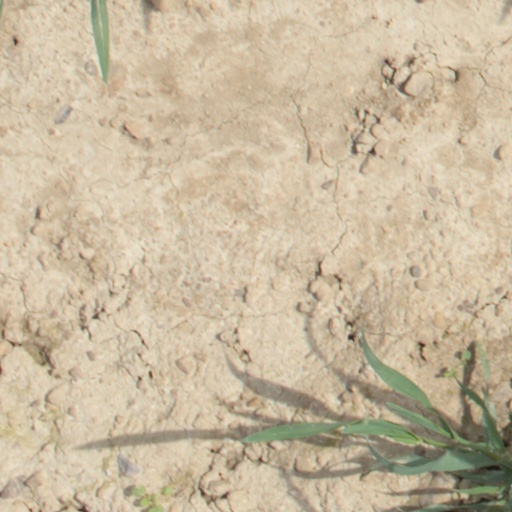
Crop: wheat